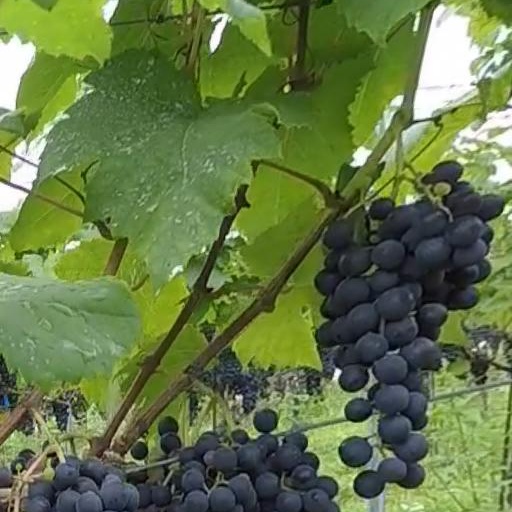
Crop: grape